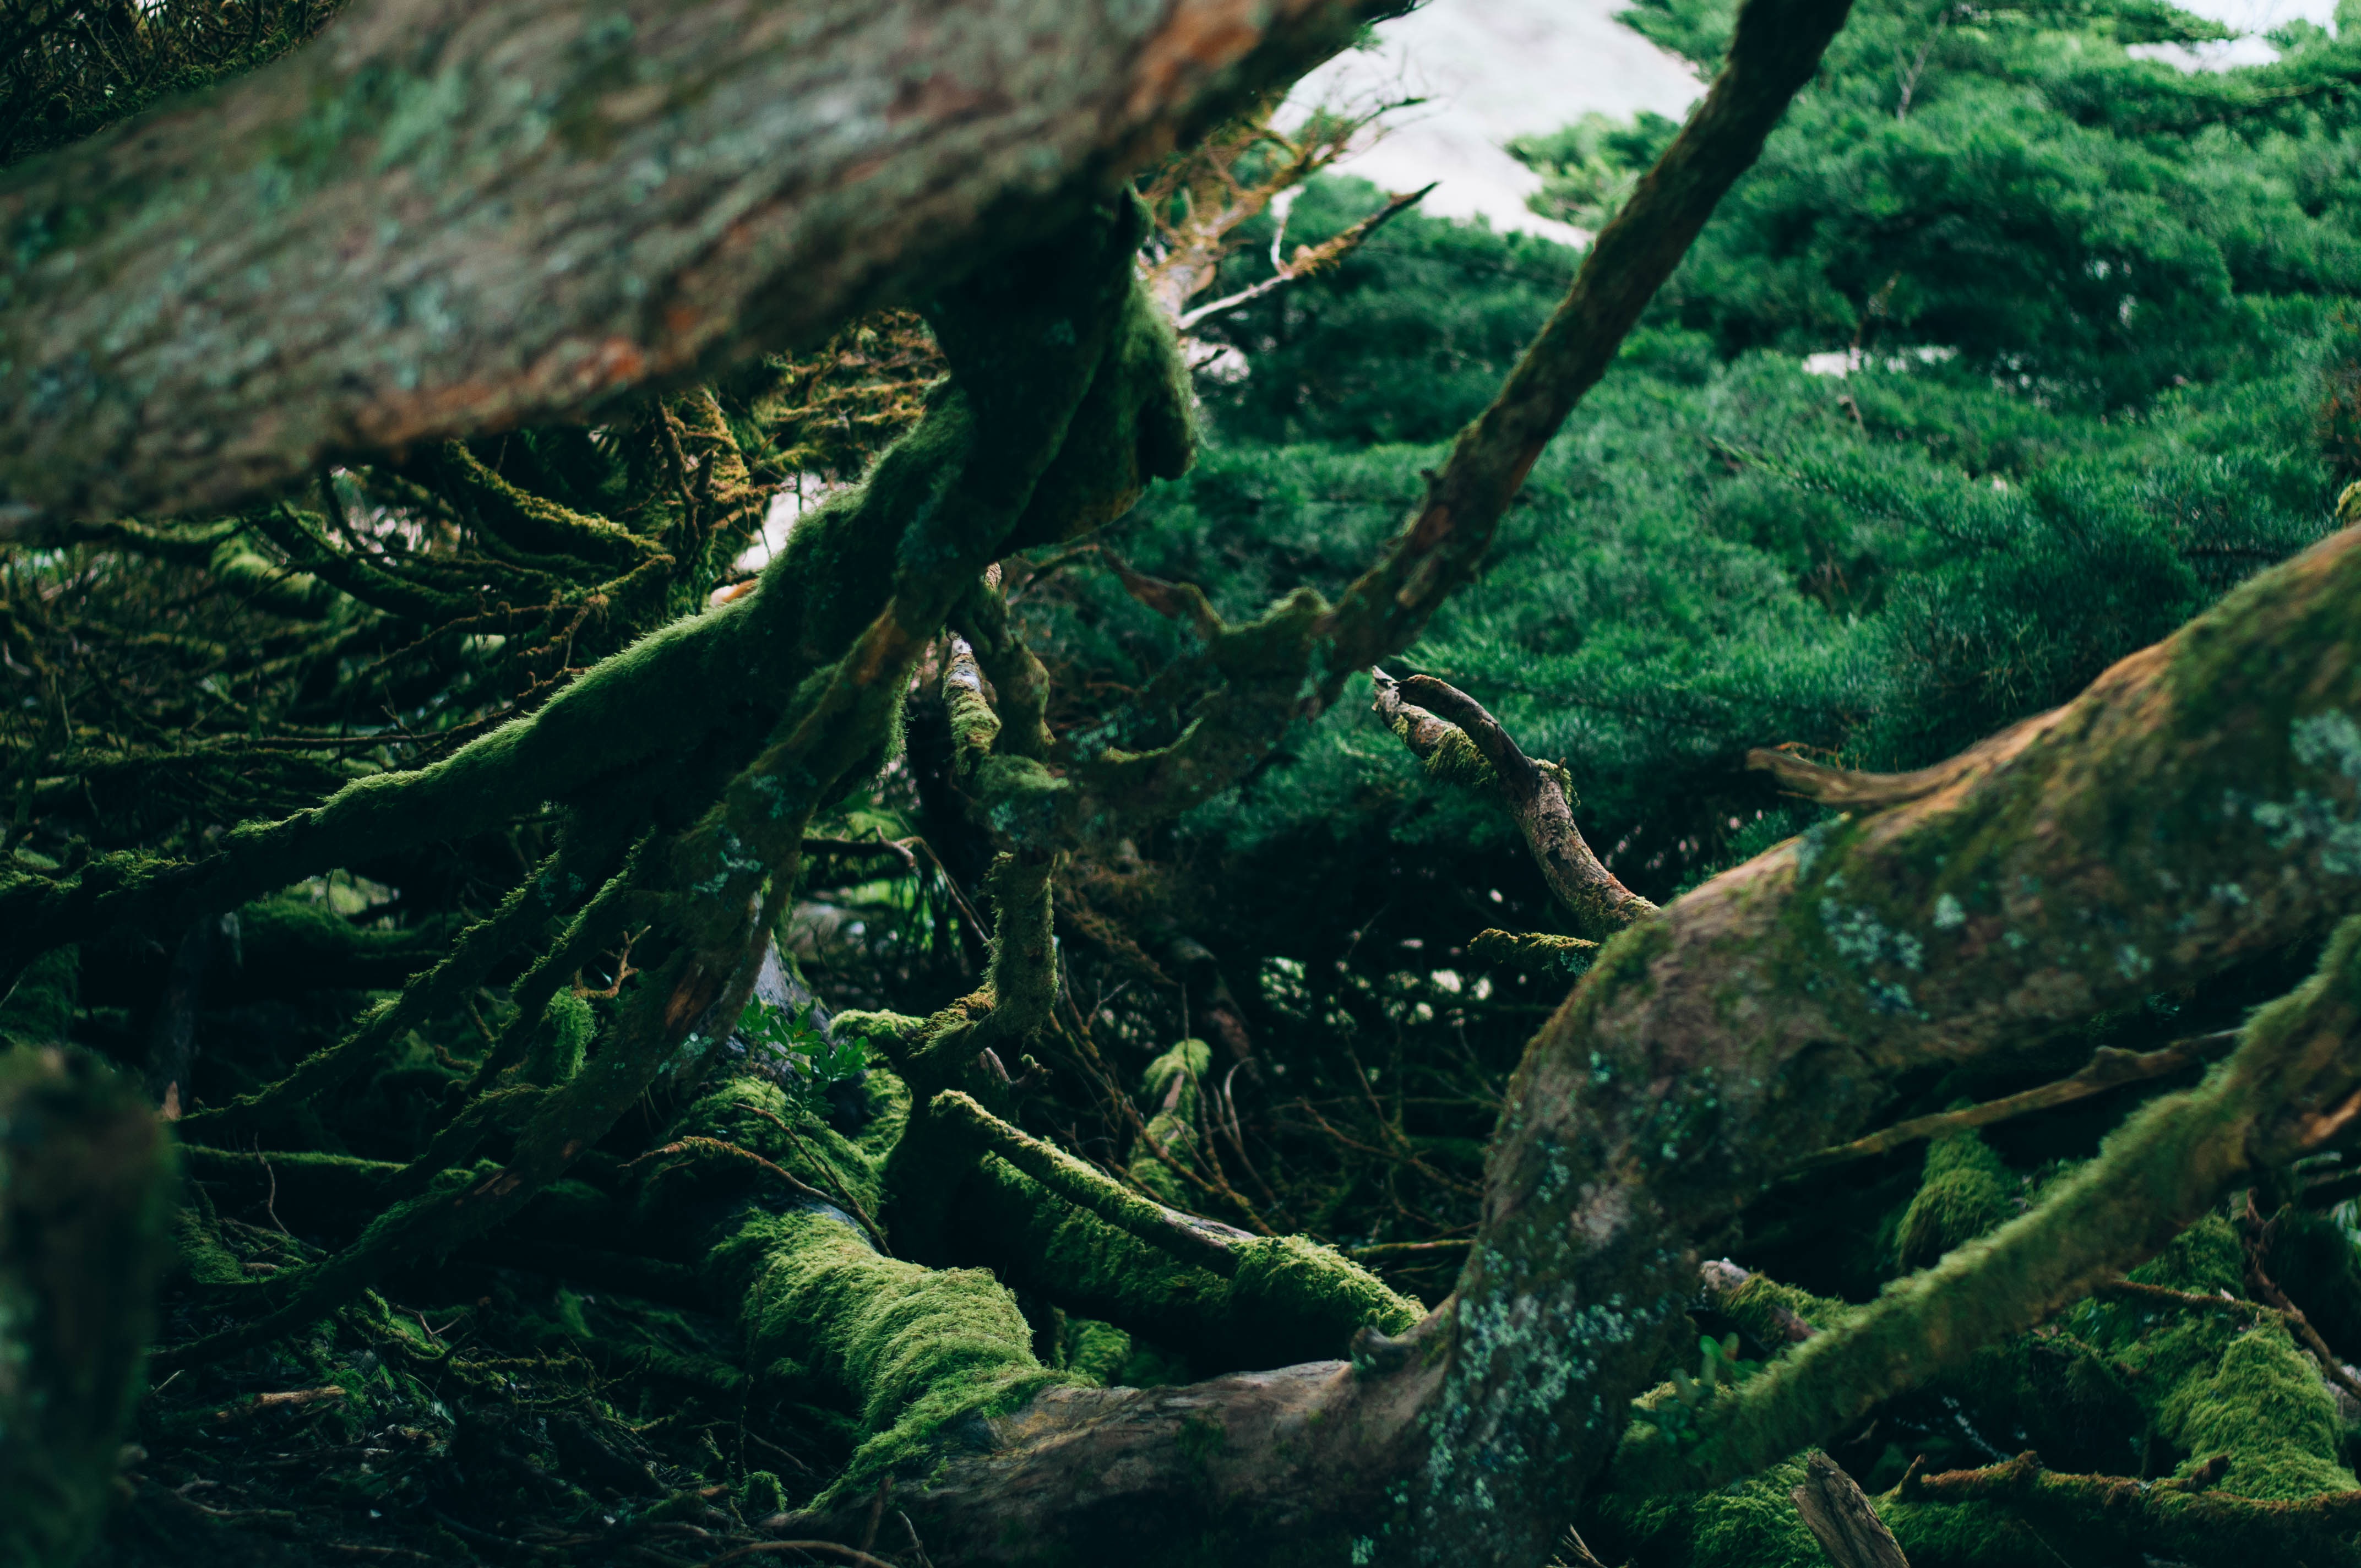
forest, branch, plant, leaf, green, jungle, seaweed, fauna, algae, vegetation, rainforest, woodland, habitat, old growth forest, natural environment